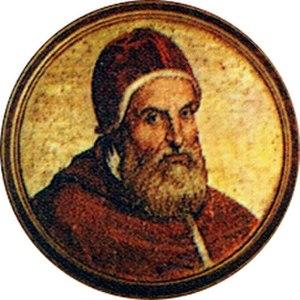
Clément VIII, de son nom de baptême Ippolito Aldobrandini, né à Fano le 24 février 1536 et mort à Rome le 3 mars 1605, fut élu le 231ᵉ évêque de Rome et donc pape de l’Église catholique du 30 janvier 1592 au 3 mars 1605.
François Viète, ou François Viette, en latin Franciscus Vieta, est un mathématicien français, né à Fontenay-le-Comte en 1540 et mort à Paris le 23 février 1603.